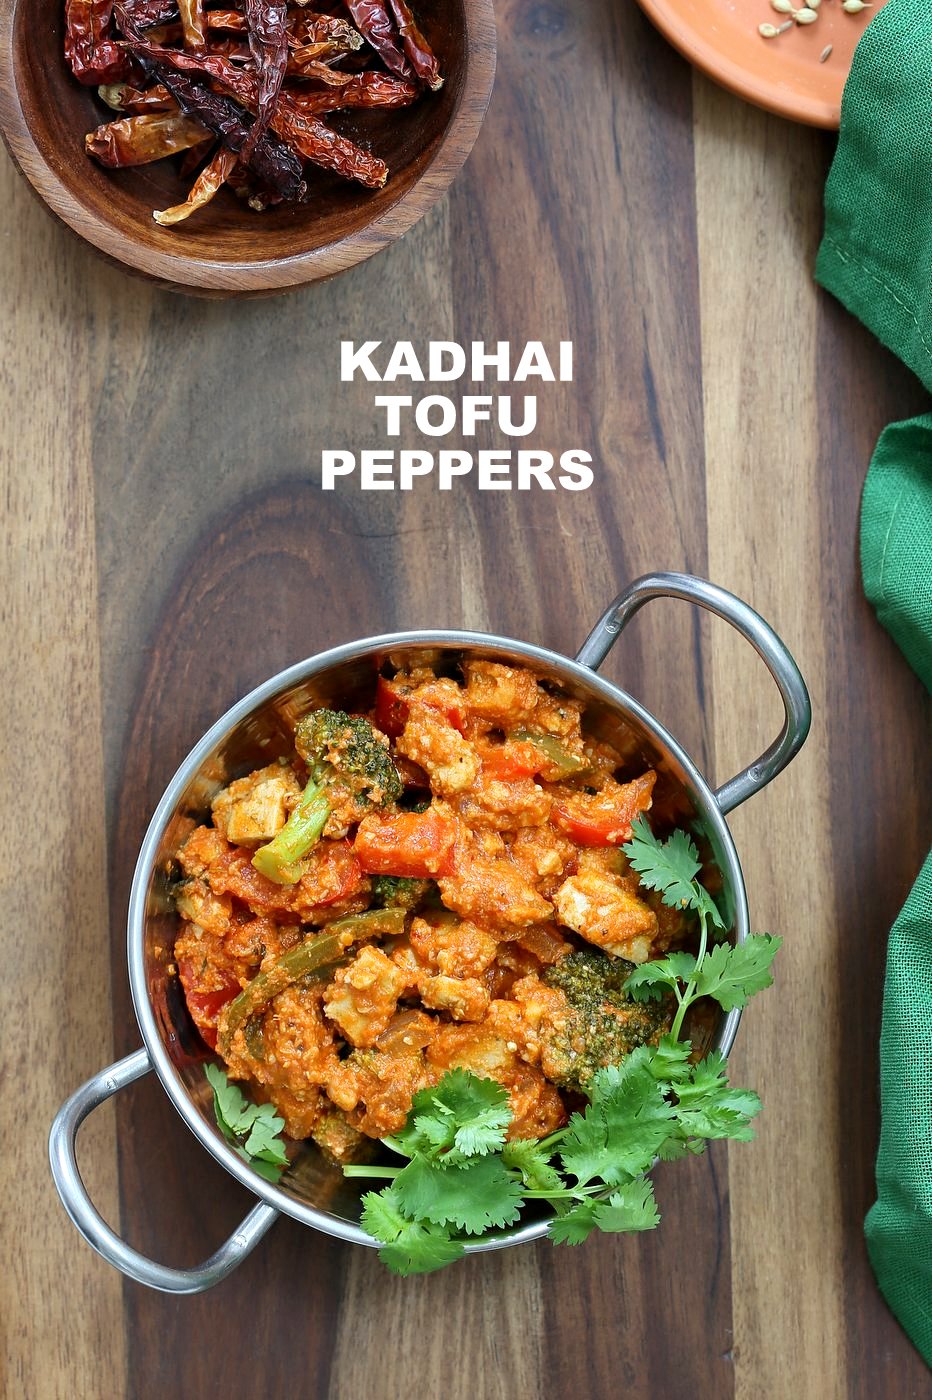
Dish: kadai_paneer